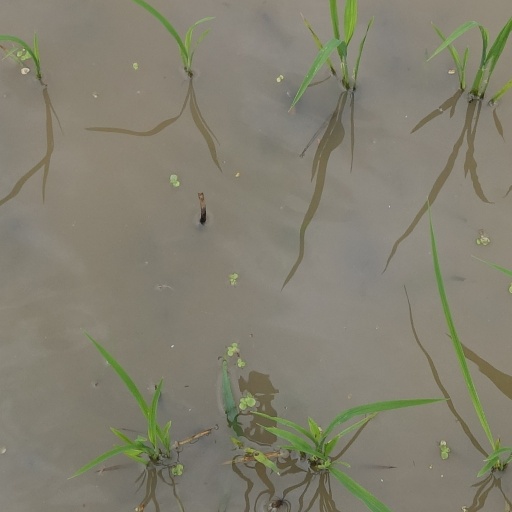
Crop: rice